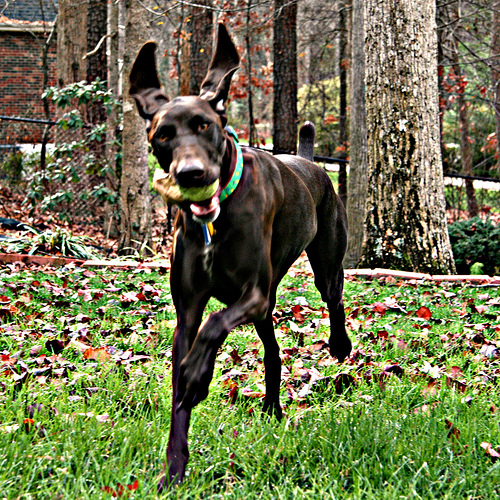
Breed: german shorthaired